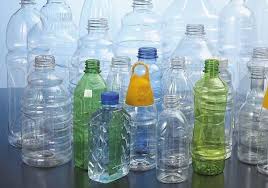
Waste category: plastic